List of Chicago Bears first-round draft picks

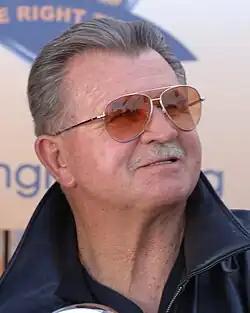
Mike Ditka was the Bears' first-round selection in the 1961 NFL draft. Ditka would later become the team's head coach for 11 seasons, during which time they won Super Bowl XX. In 1988, he was inducted into the Pro Football Hall of Fame for his accomplishments as a player.

The Chicago Bears are an American football franchise based in Chicago, Illinois. The Bears compete in the National Football League (NFL) as a member of the National Football Conference North Division. The franchise was founded in Decatur, Illinois, on September 20, 1919, became professional on September 17, 1920, and moved to Chicago in 1921. It is one of only two remaining franchises from the NFL's founding in 1920, along with the Arizona Cardinals, which was originally also in Chicago. The team played home games at Wrigley Field on Chicago's North Side through the 1970 season; they now play at Soldier Field on the South Side adjacent to Lake Michigan.